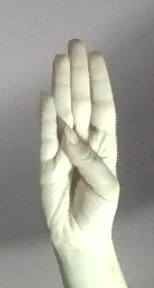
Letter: kaaf